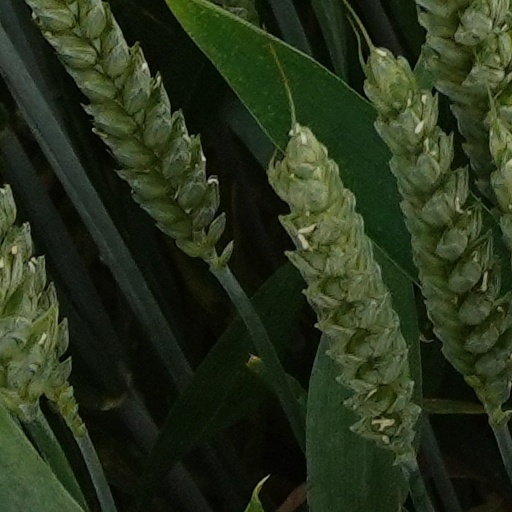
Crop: wheat